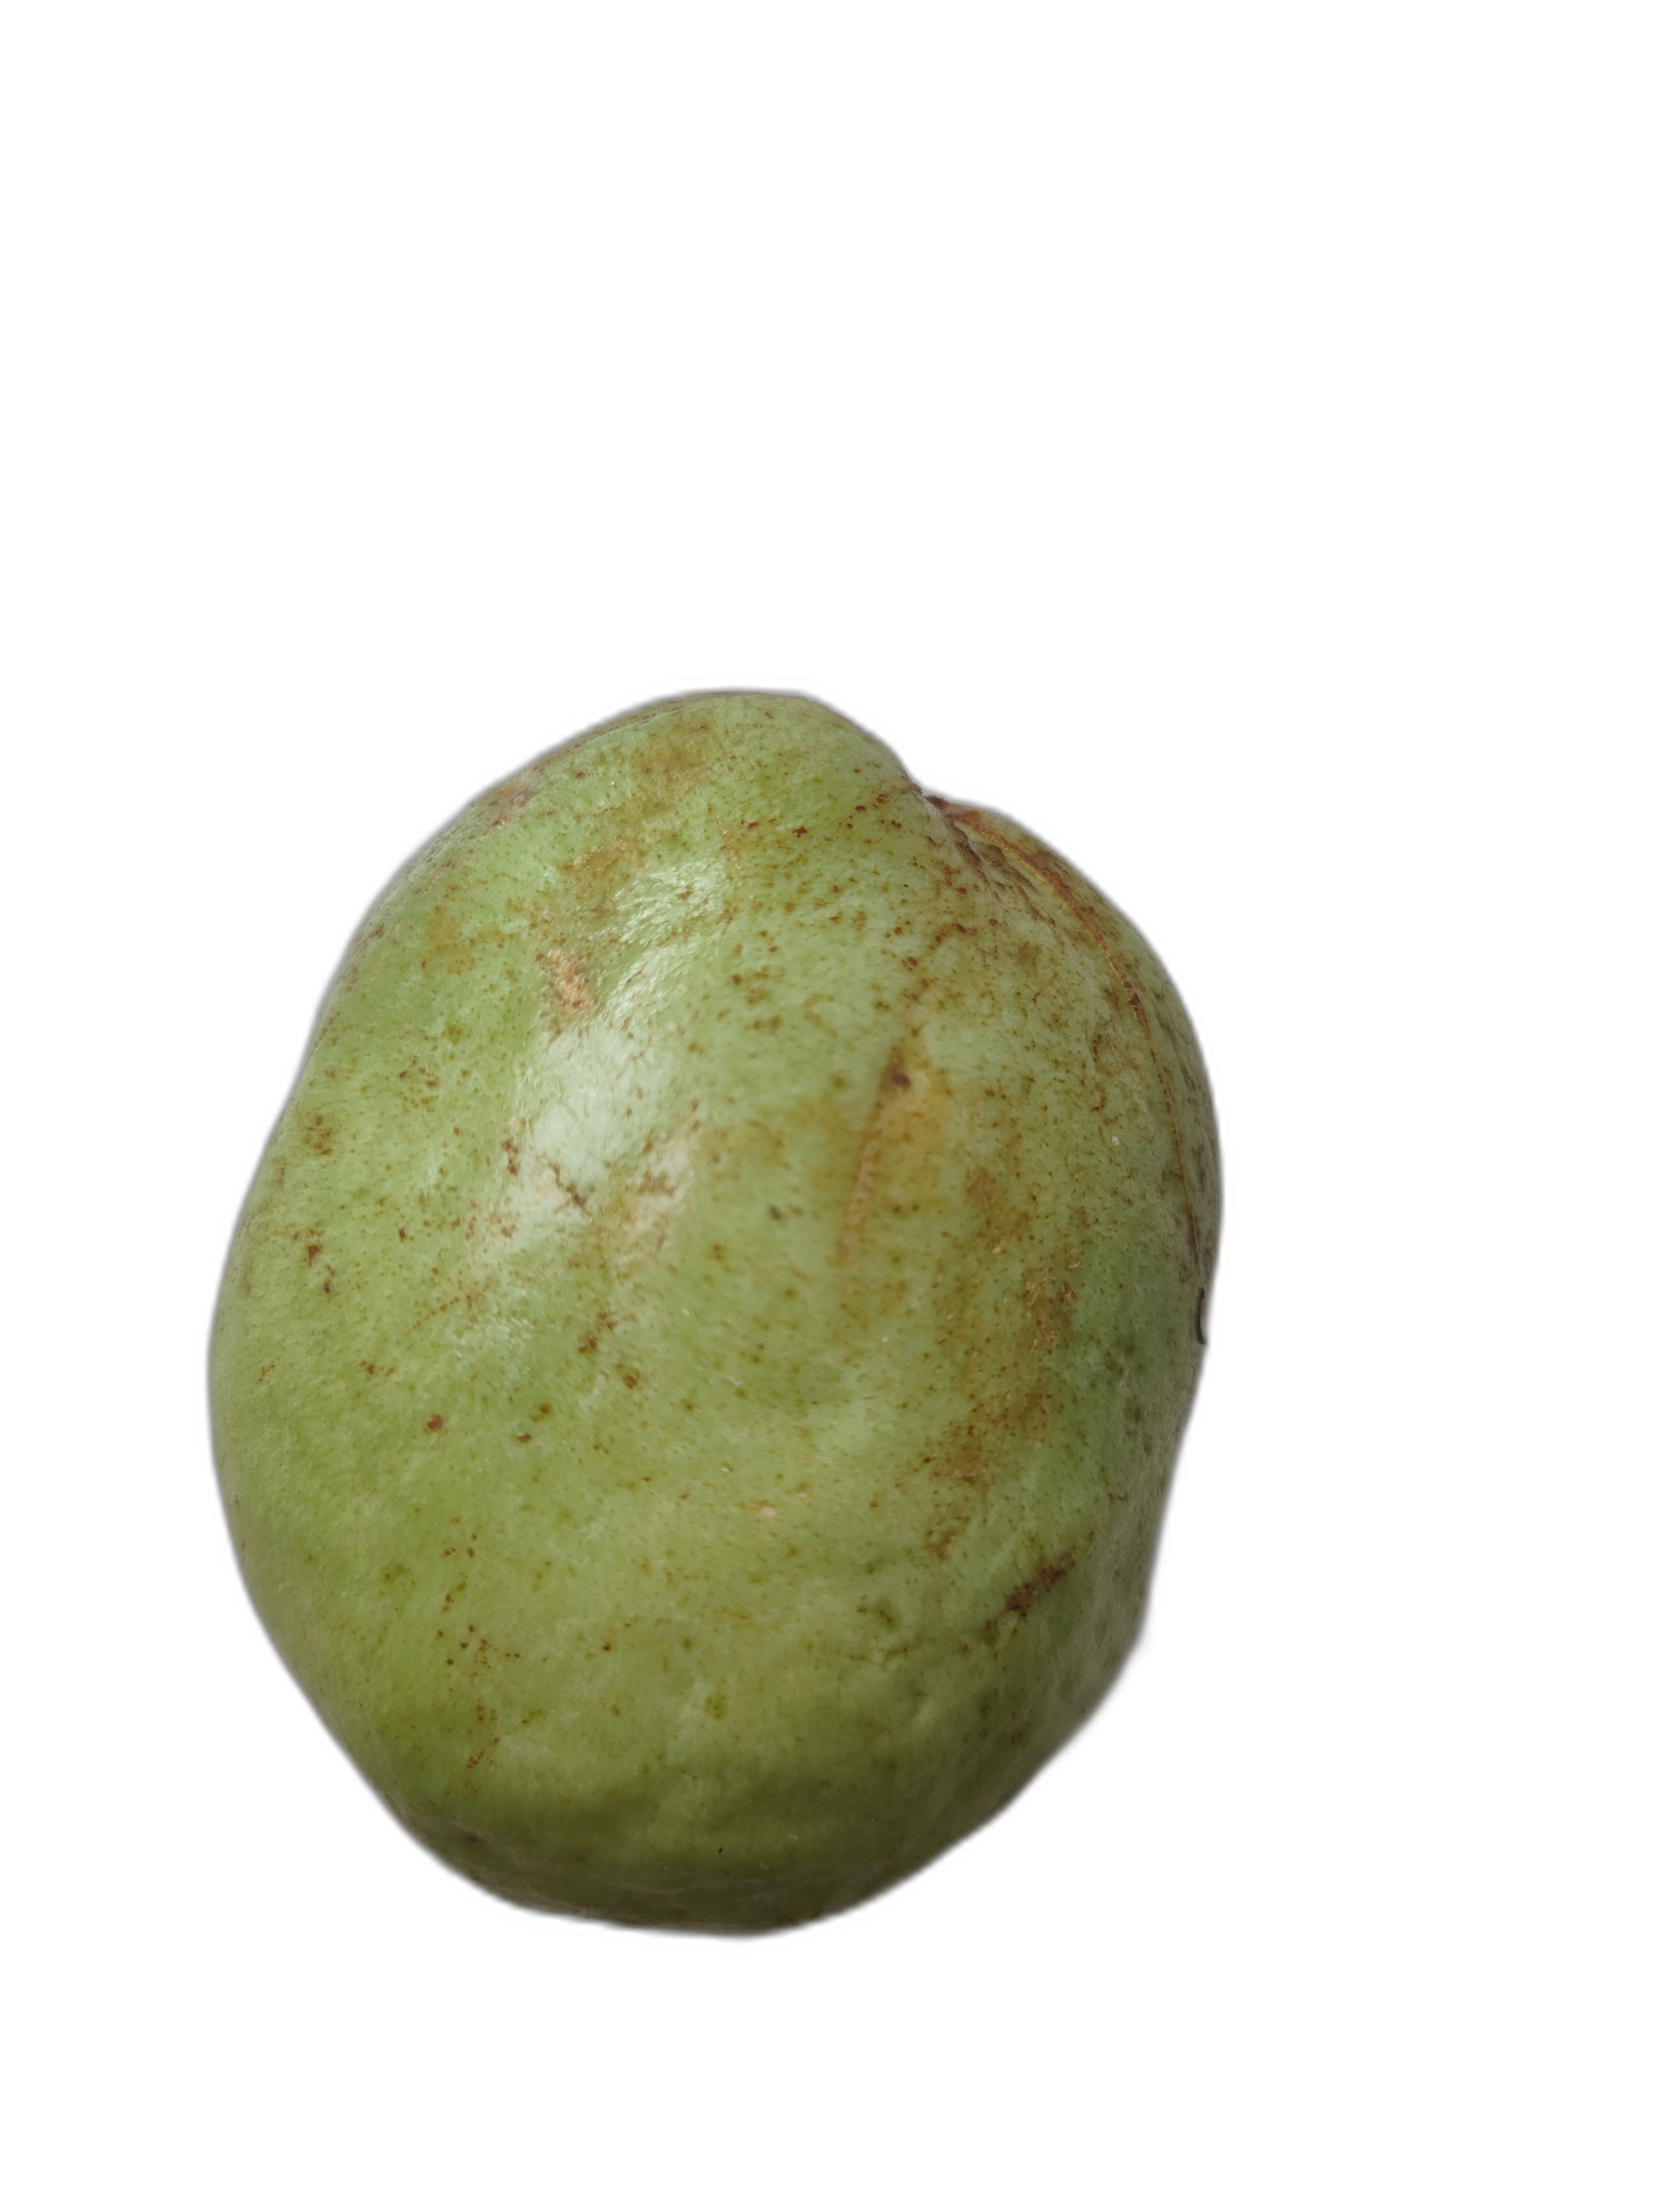
Plant part: fruit
Disease: Scab